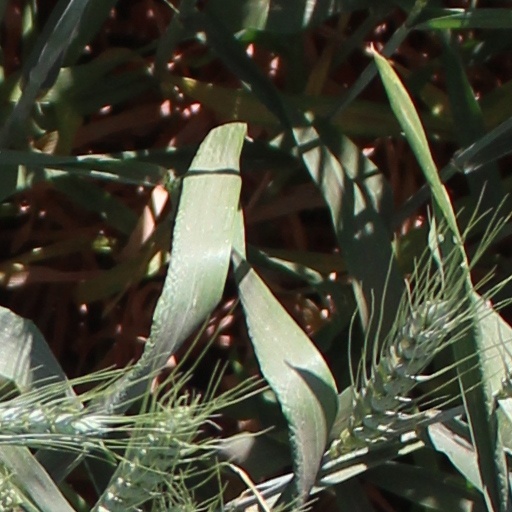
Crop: wheat